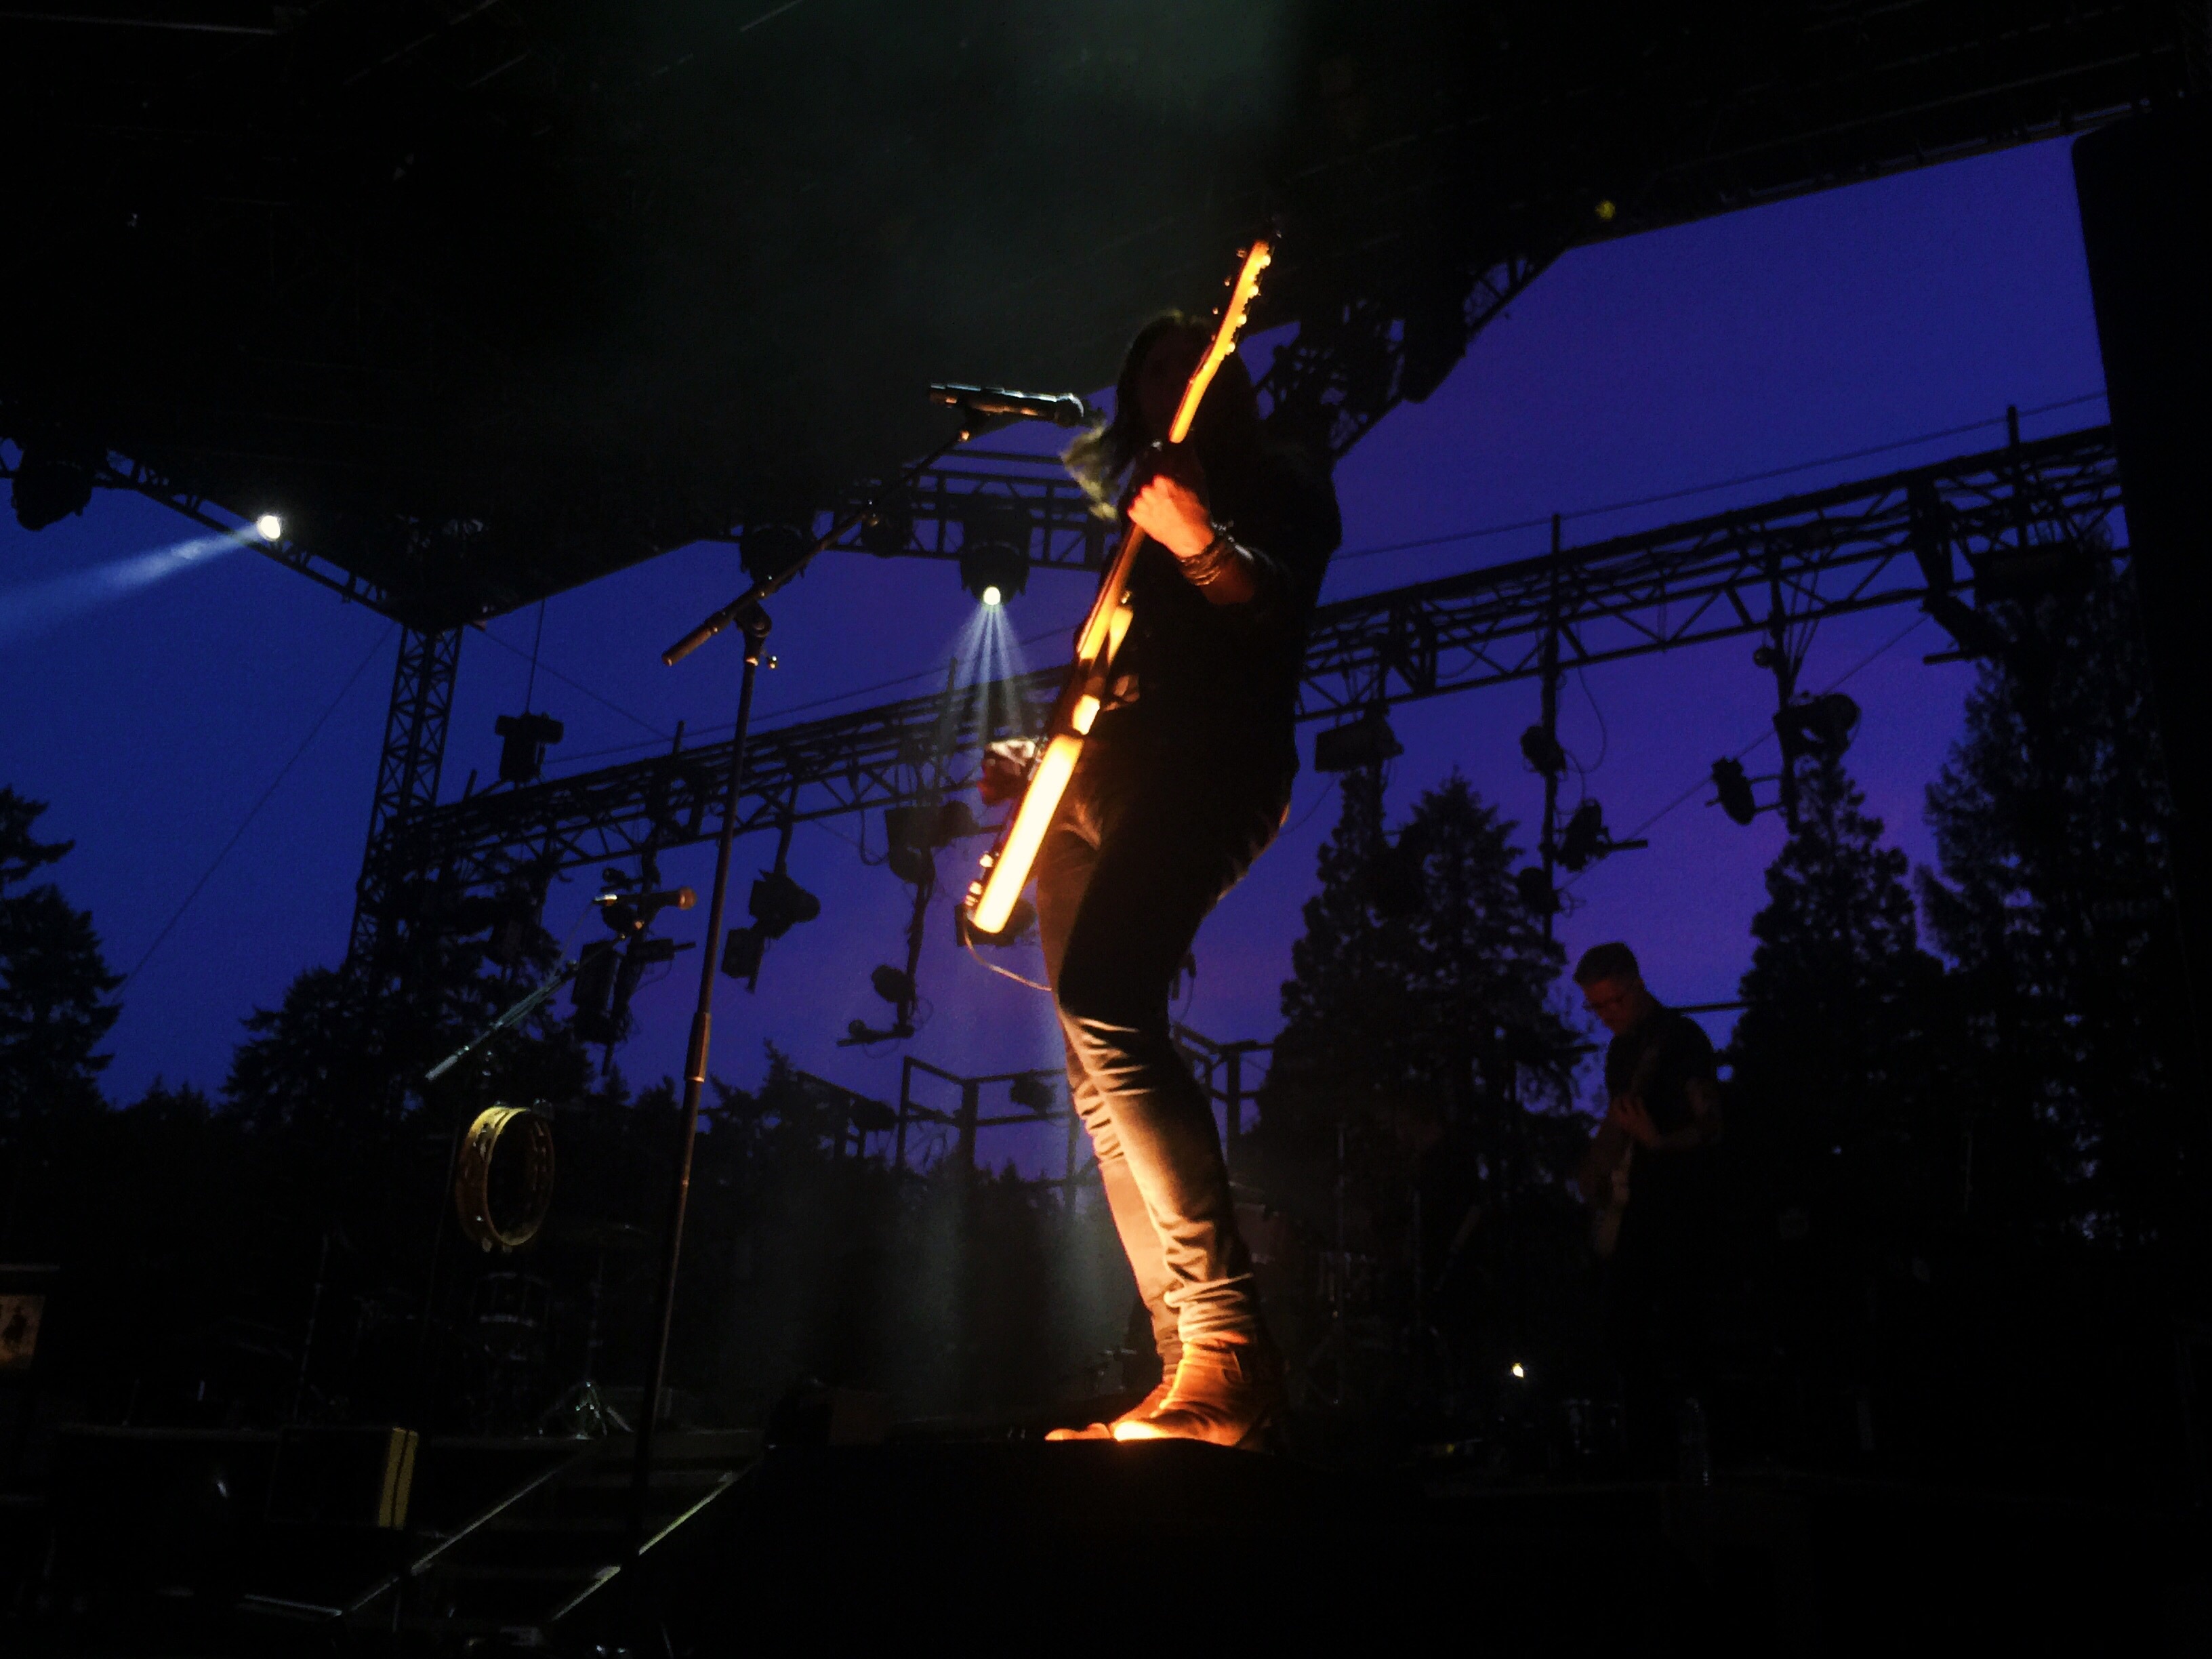
light, night, concert, darkness, performance art, stage, performance, entertainment, performing arts, rock concert, atmosphere of earth, musical theatre